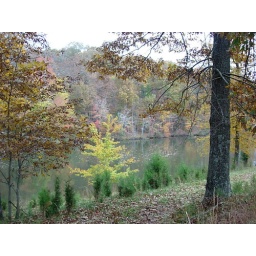
There were baby pine trees and acorns everywhere. I loved the sound they made crunching under my feet.